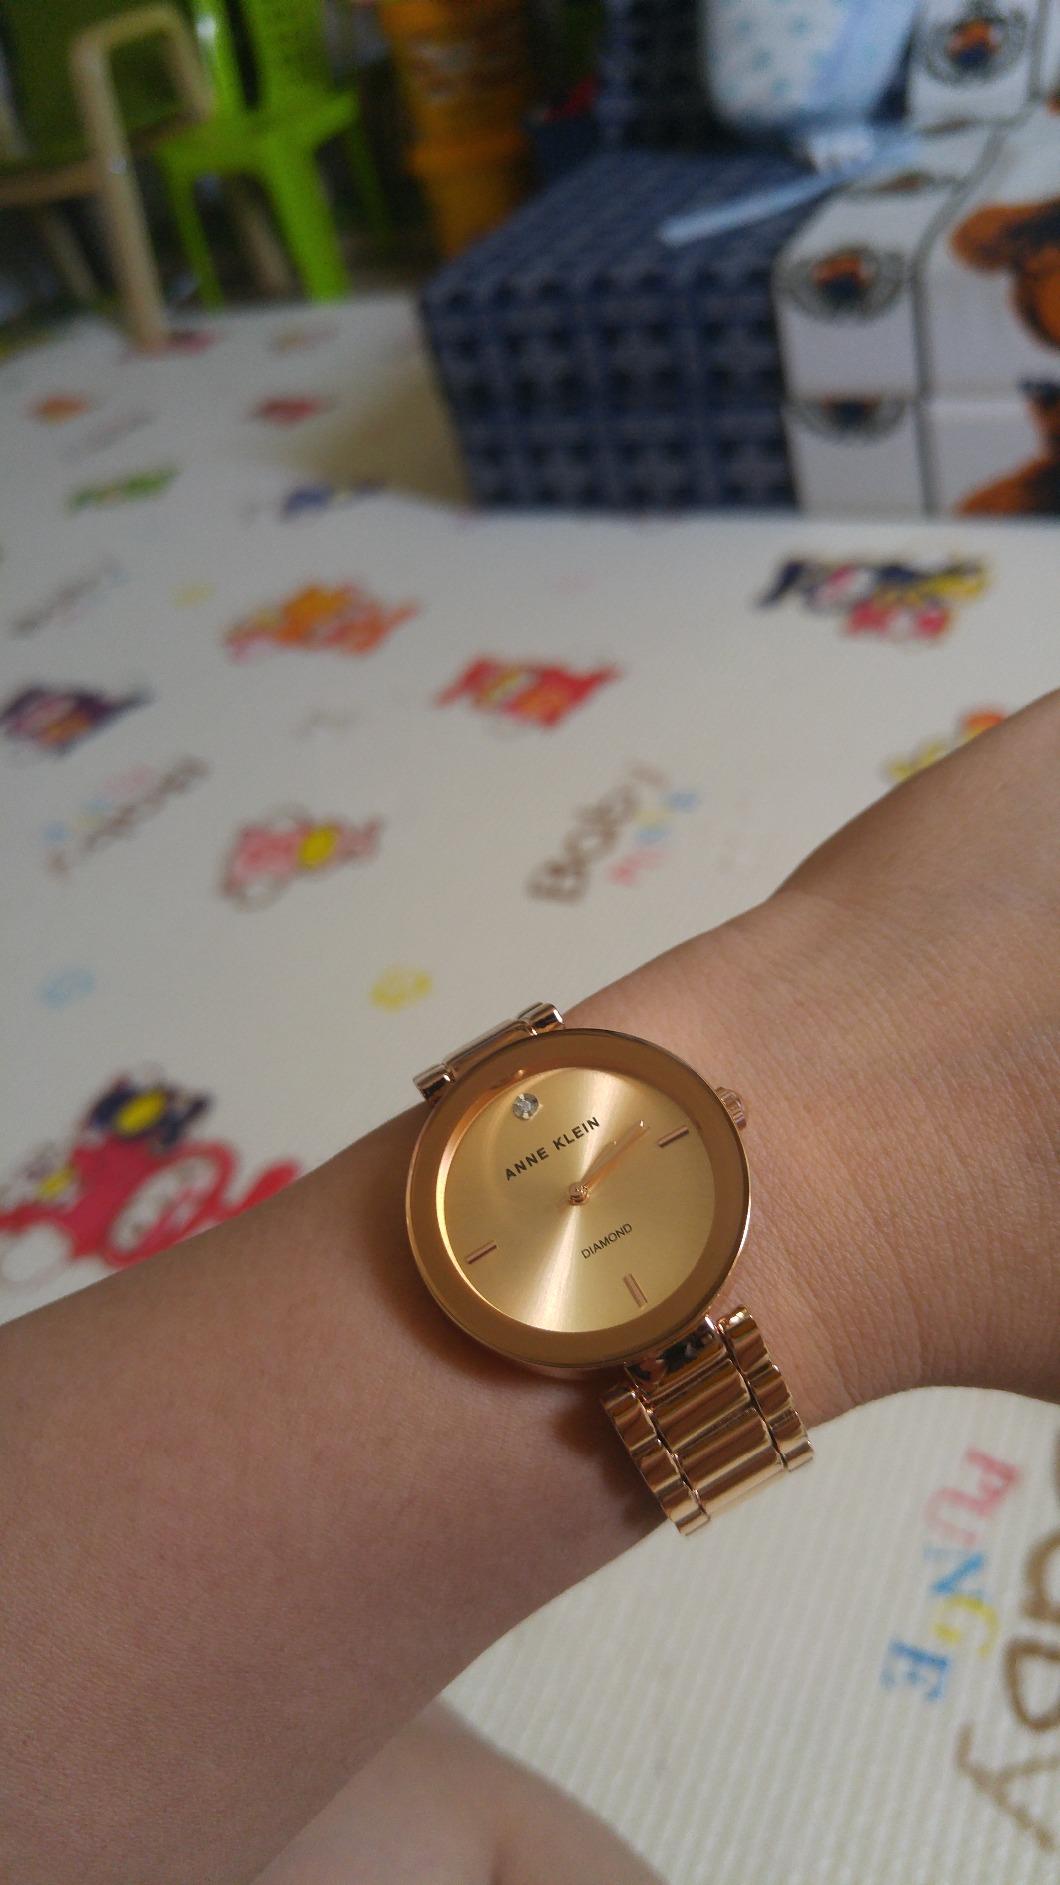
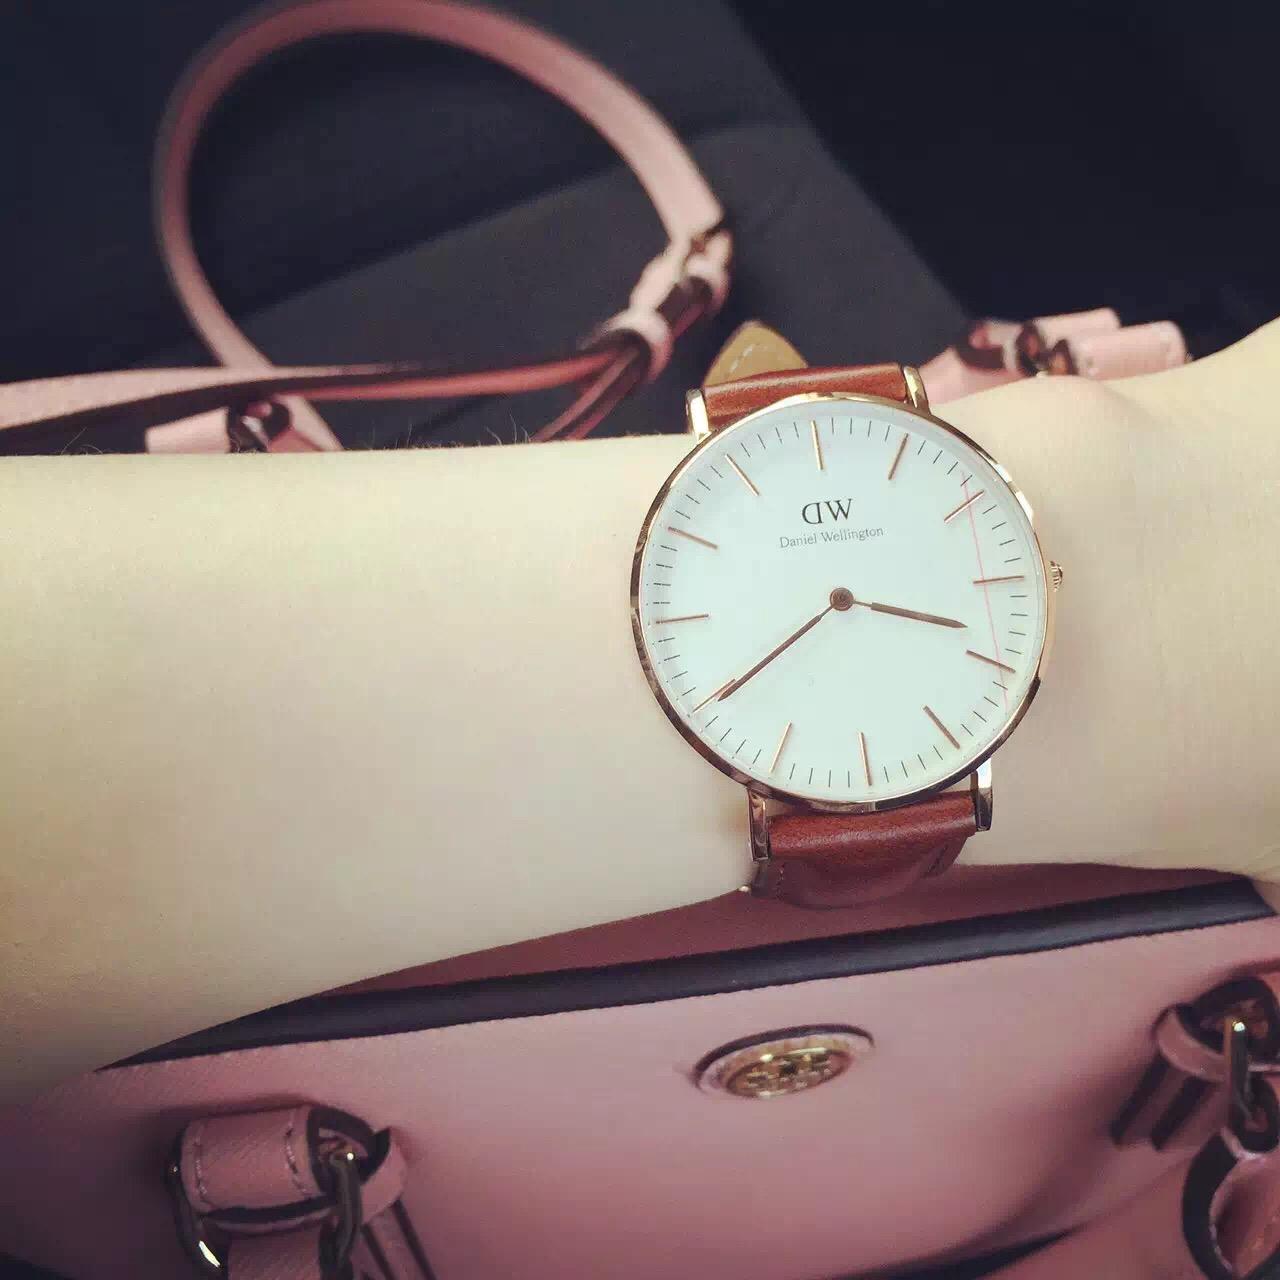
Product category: accessories_watch
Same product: no